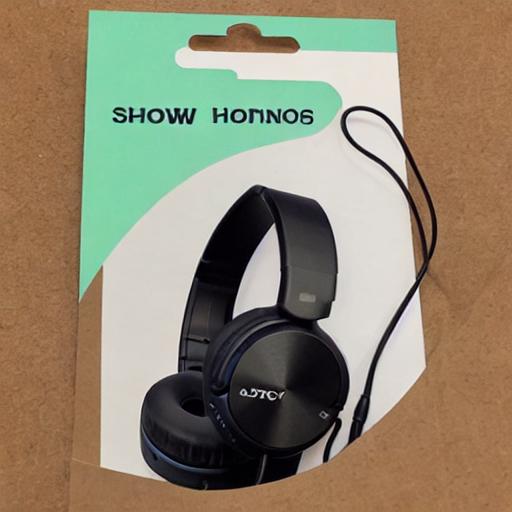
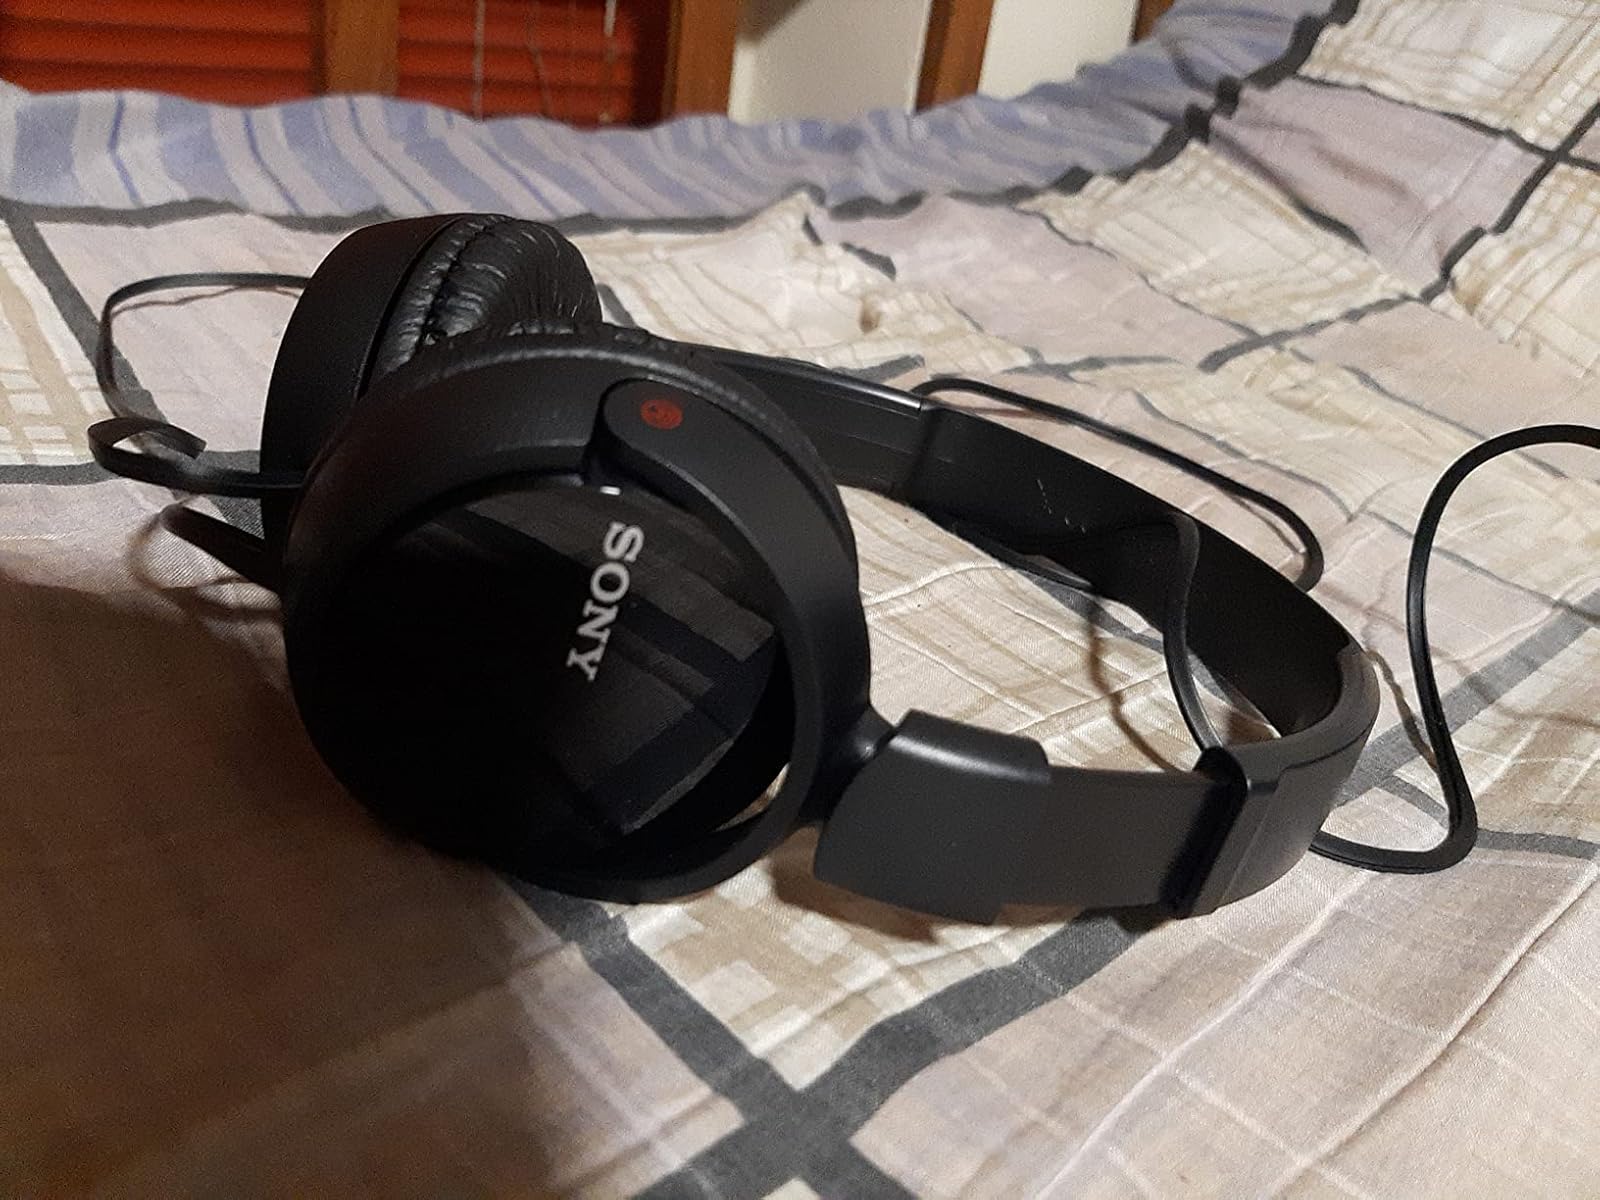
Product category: headphones
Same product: no